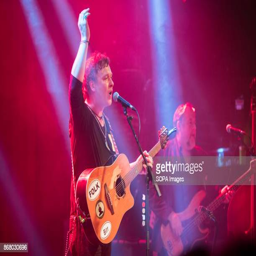
singer and person performs live